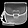
Label: Bag